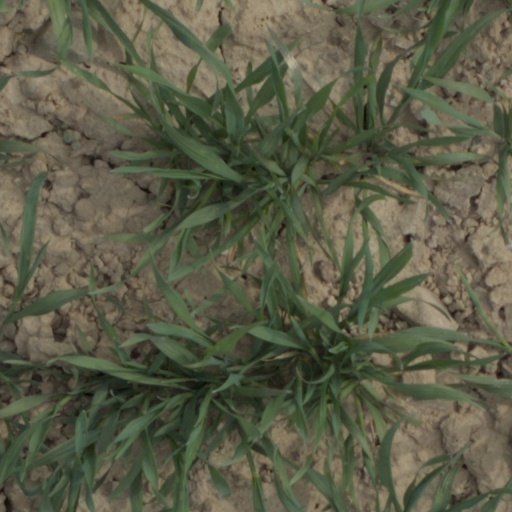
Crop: wheat